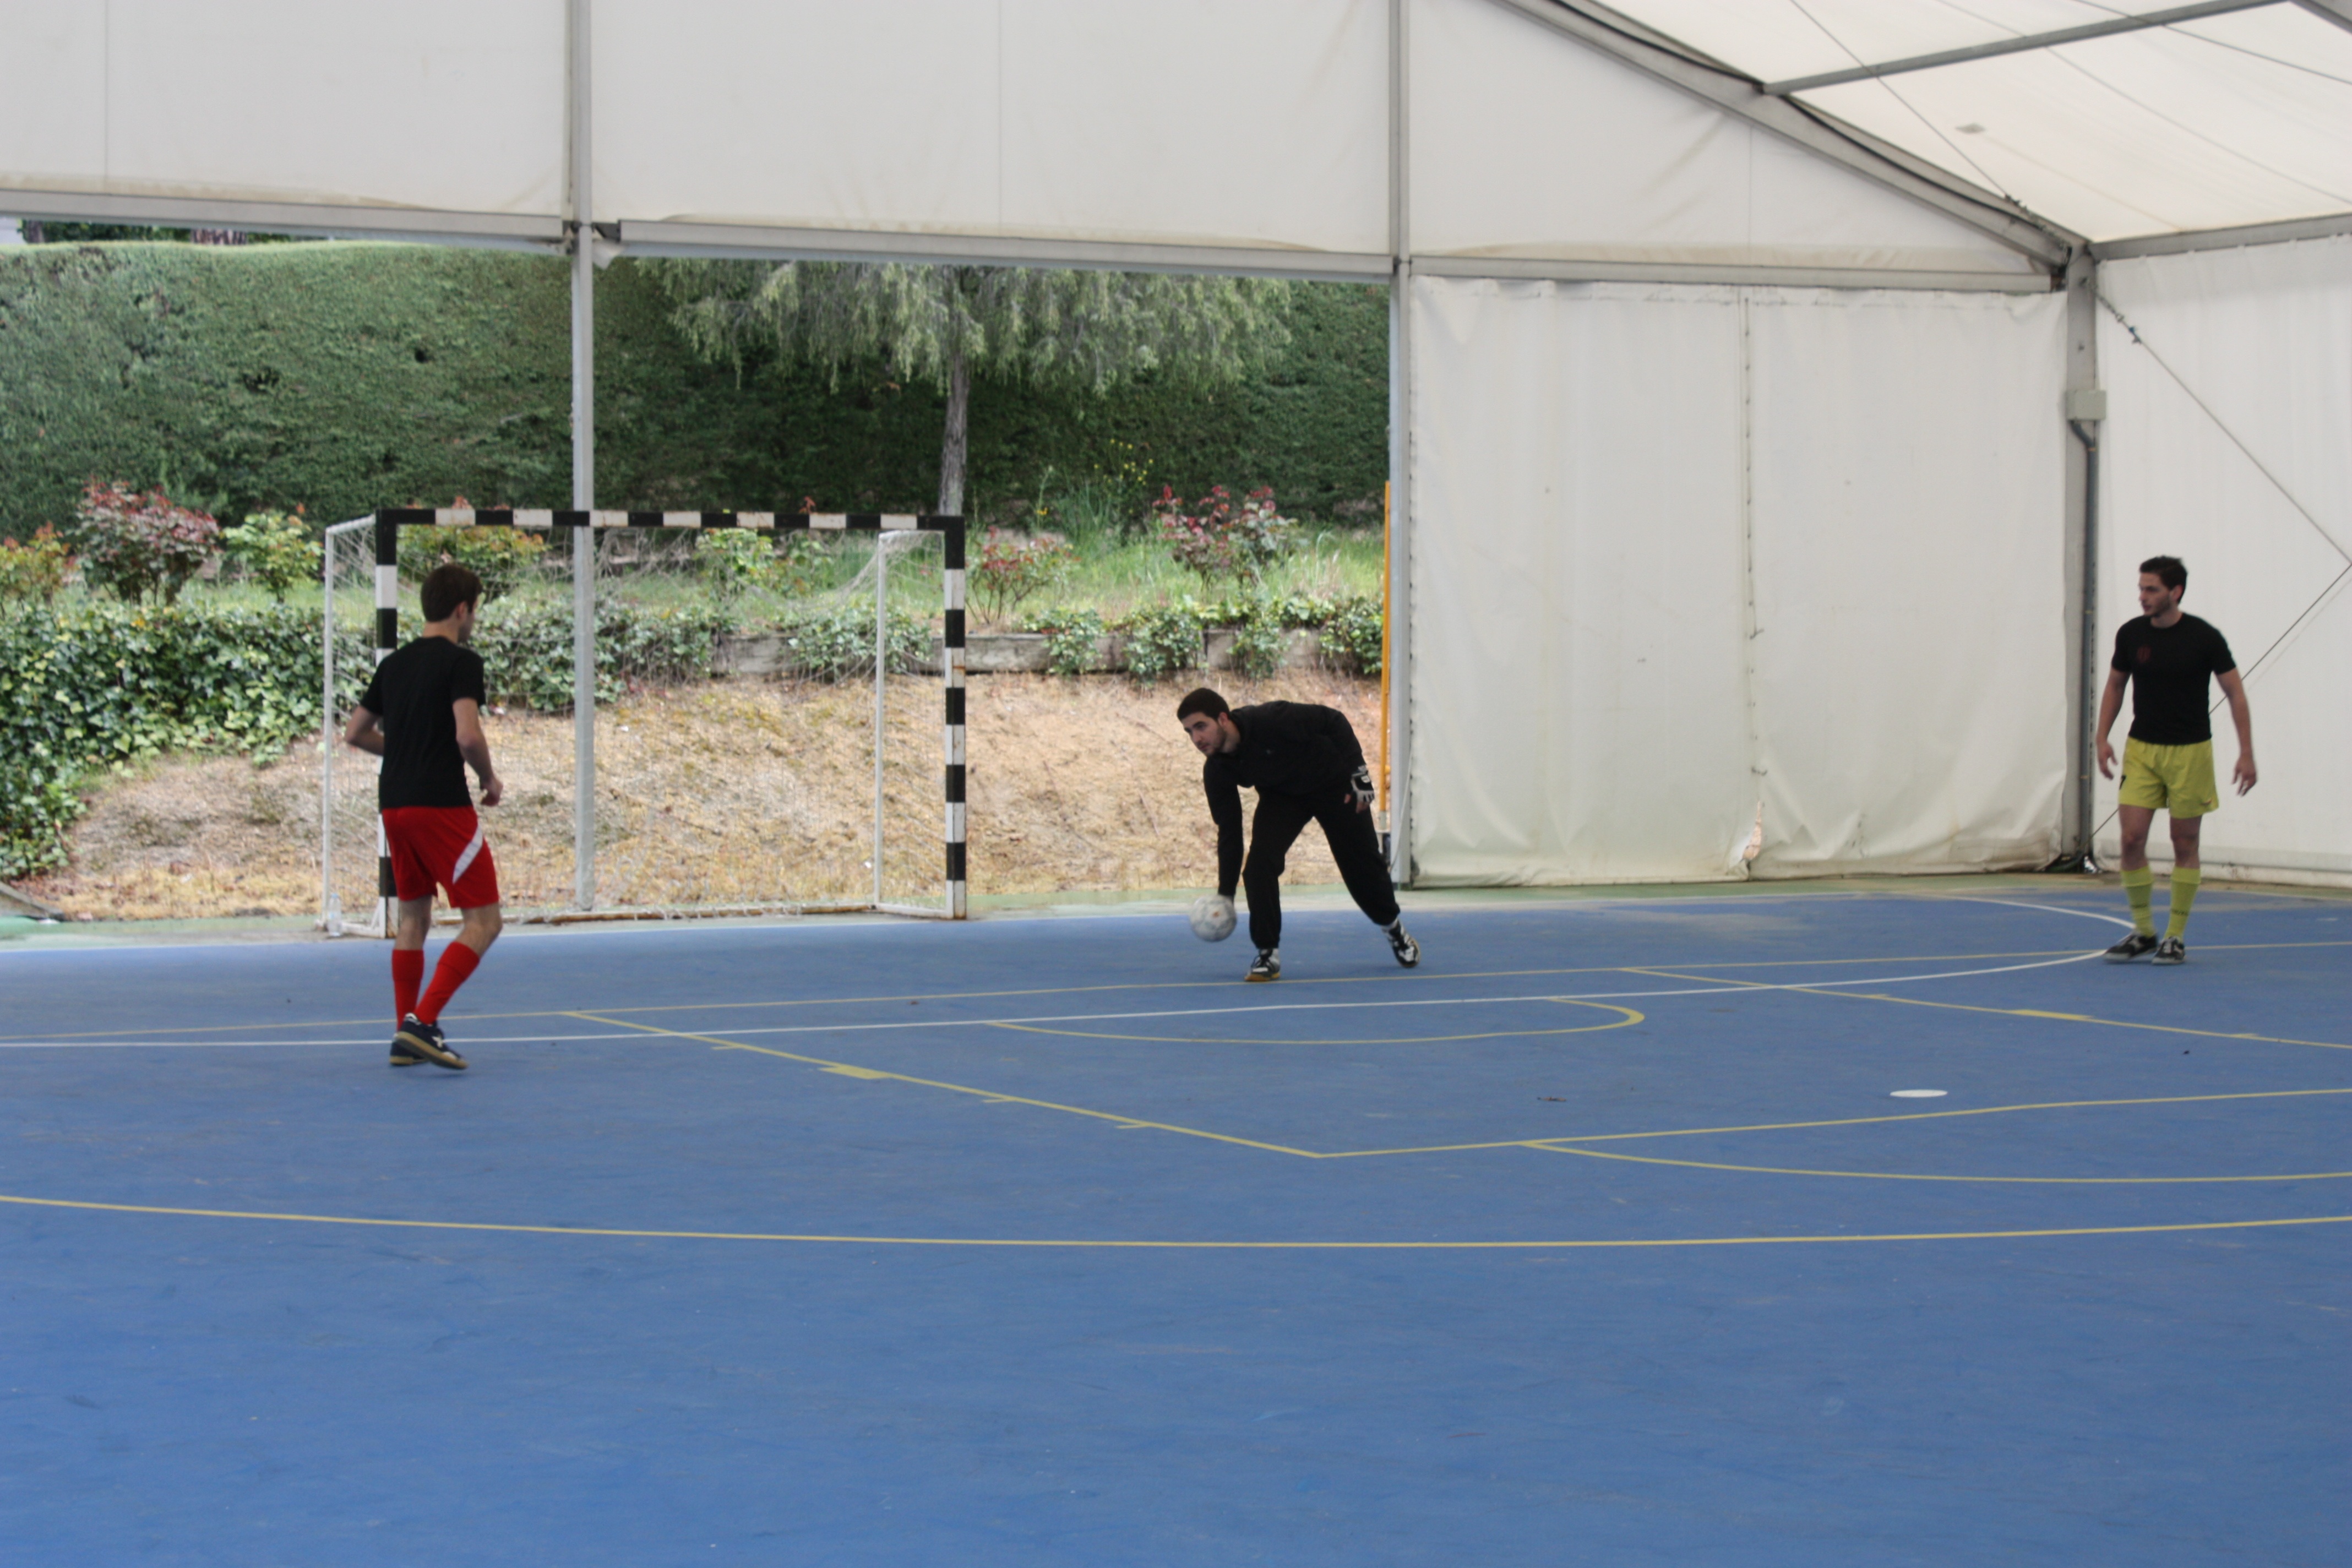
structure, sport, indoor, soccer, football, player, sports, sport venue, futsal